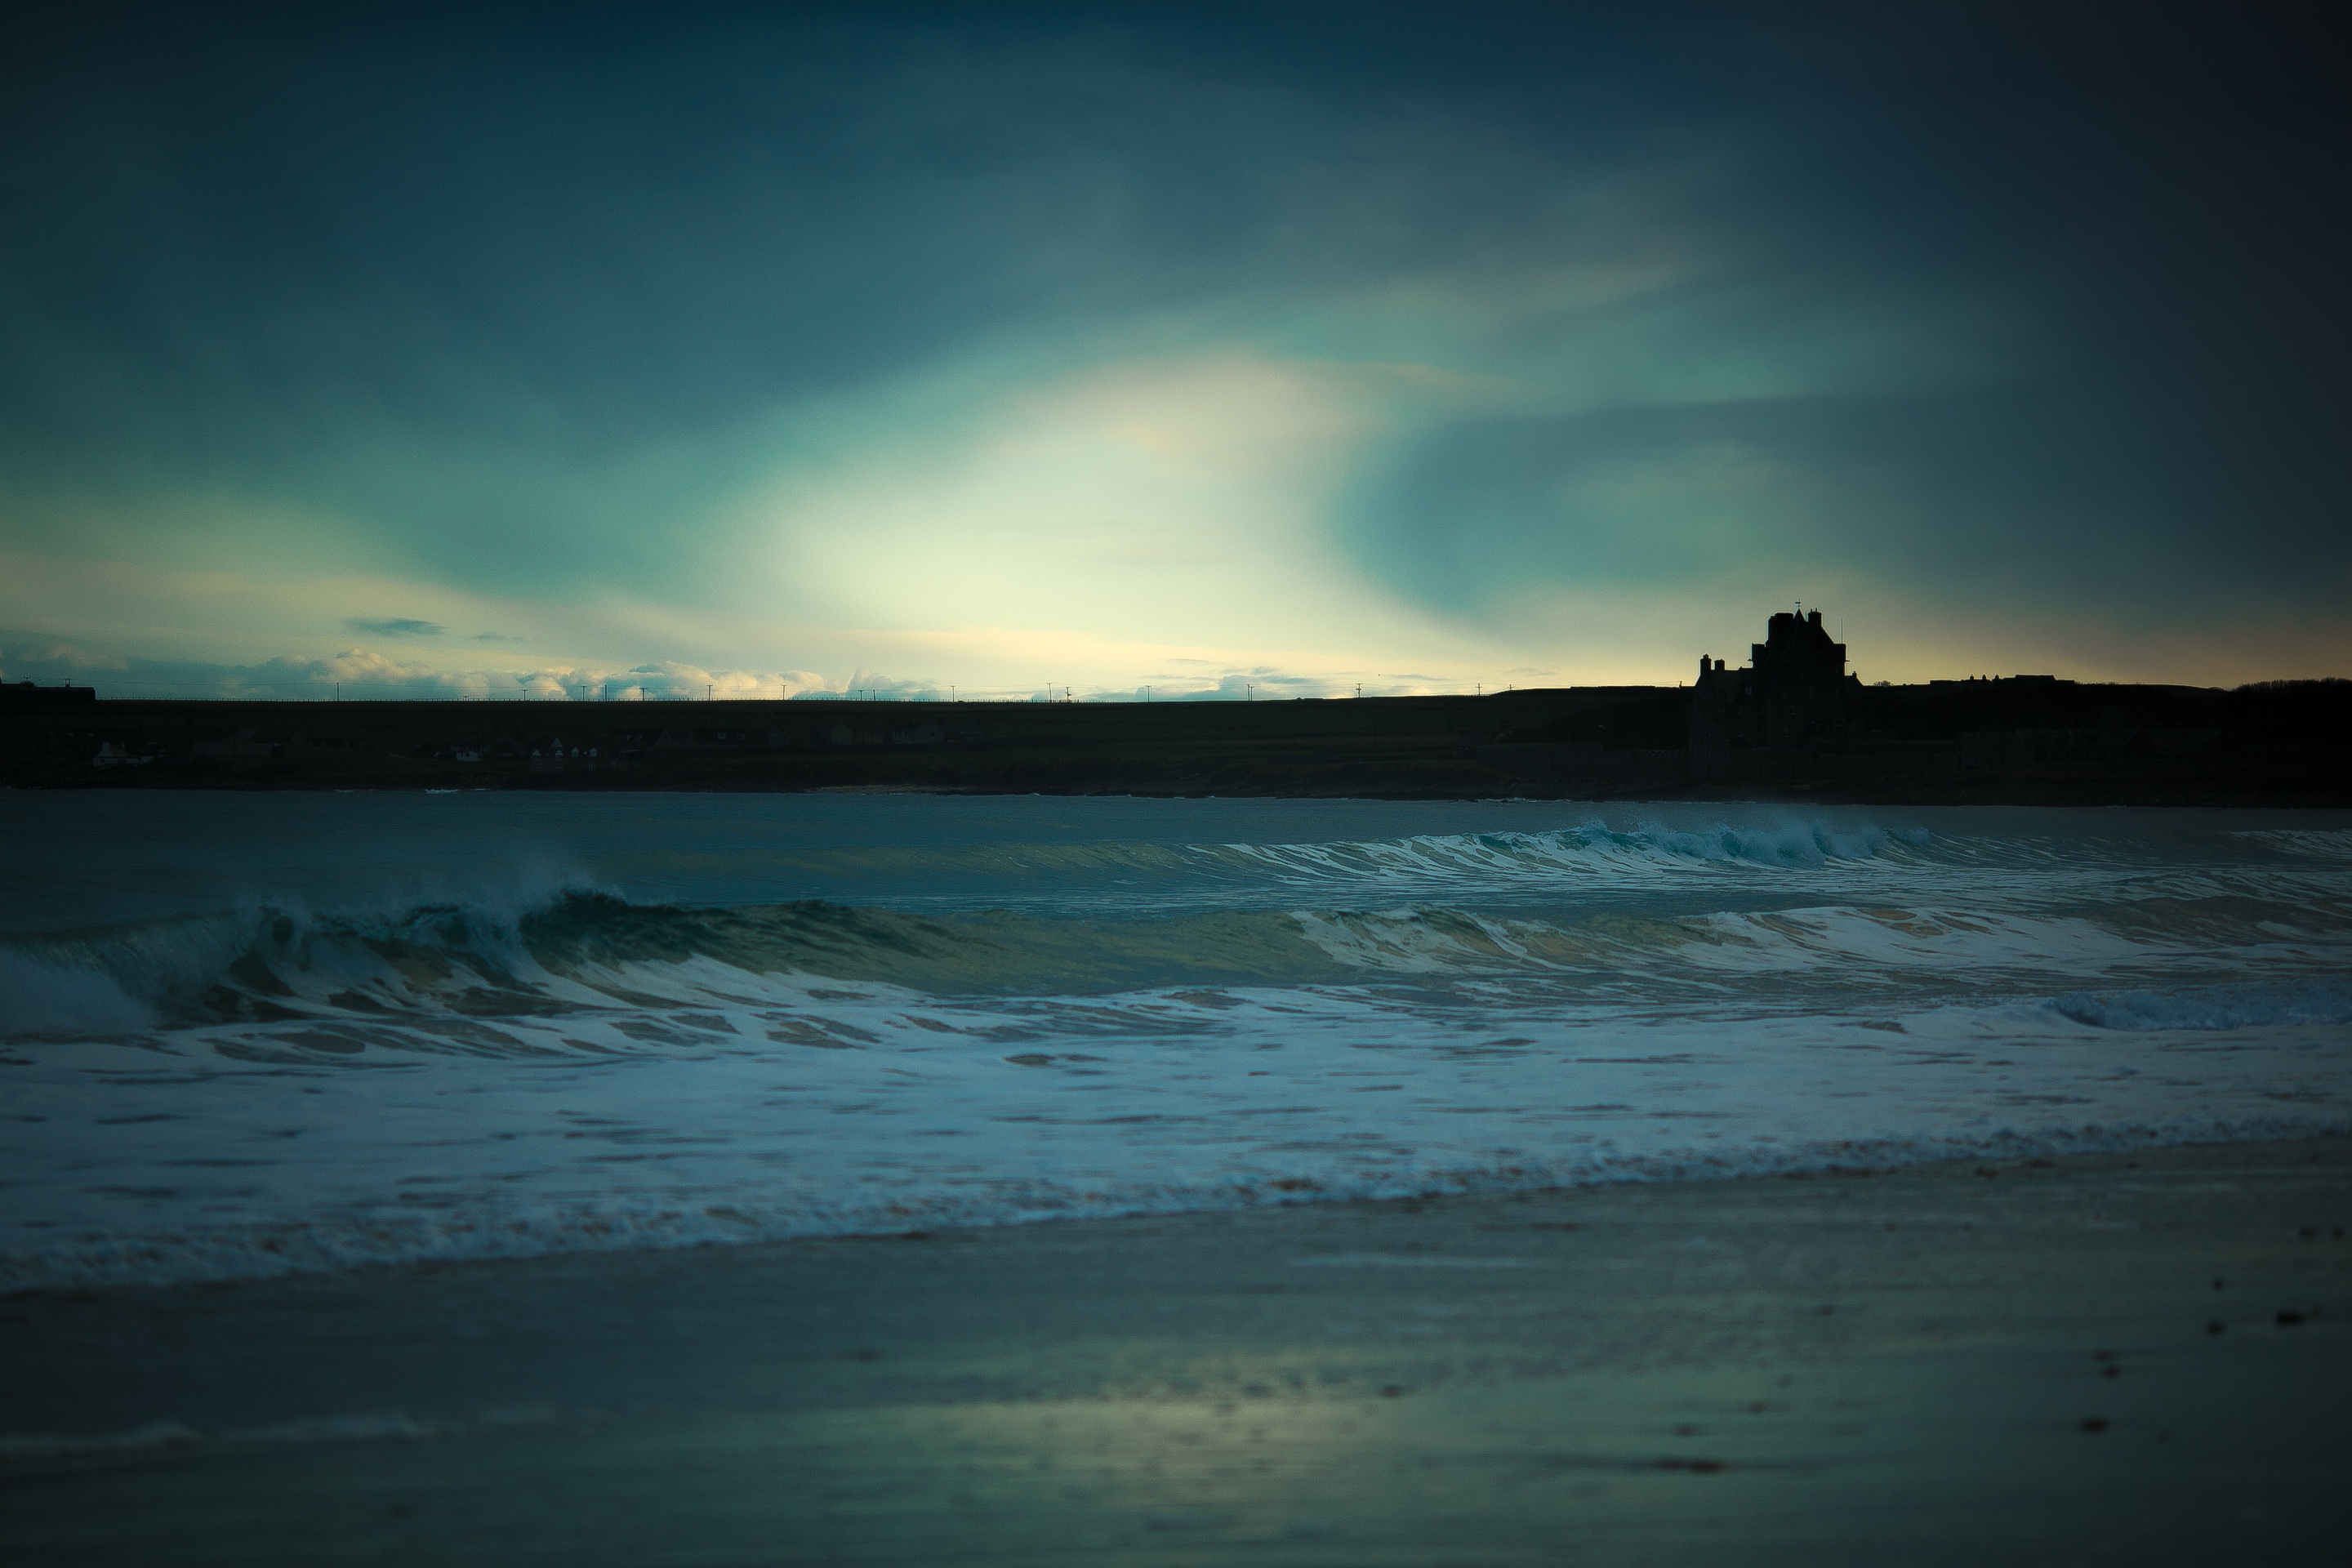
beach, sea, coast, ocean, horizon, light, cloud, sky, sun, sunrise, sunset, night, sunlight, morning, shore, wave, dawn, atmosphere, dusk, evening, reflection, bay, darkness, moonlight, body of water, atmospheric phenomenon, wind wave